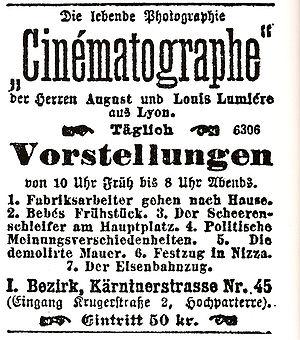
Pour les spectateurs francophones, la connaissance du cinéma autrichien se limite parfois aux derniers succès de Michael Haneke ou à ceux, plus lointains, d’Ernst Marischka évoquant dans les années 1950 la vie de l’impératrice Sissi.